Khartoum

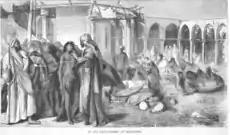
In the slave-market at Khartoum

In 1821, Khartoum was established north of the ancient city of Soba, by Isma'il Kamil Pasha, the third son of Egypt's ruler, Muhammad Ali Pasha, who had just incorporated Sudan into his realm. Originally, Khartoum served as an outpost for the Egyptian Army. Egypt shifted the seat of the colonial government from Wad Madani to Khartoum in 1823, which became a permanent settlement and underwent rapid development in the next decades. With its elevation to capital status, Khartoum quickly grew into a regional center of trade, serving as a rest area on the caravan route from Ethiopia to Egypt, but also becoming a major focal point for the slave trade.